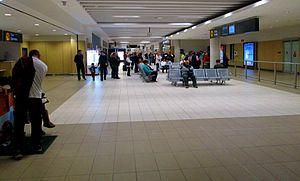
L'aéroport international Paphos est situé à 6,5 kilomètres au sud-est de la ville de Paphos, à Chypre.